History of coal mining in the United States

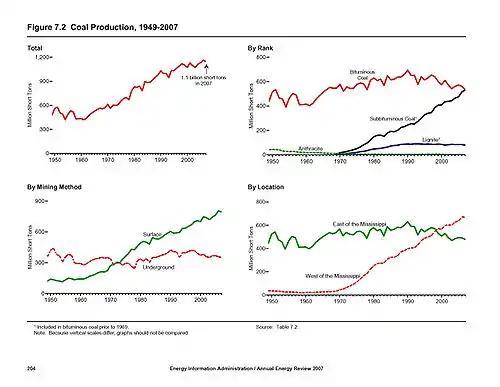
US Coal production from 1949 to 2007(US Energy Information Administration)

In 1914 at the peak there were 180,000 anthracite miners; by 1970 only 6,000 remained. At the same time steam engines were phased out in railways and factories, and bituminous coal was used primarily for the generation of electricity. Employment in bituminous peaked at 705,000 men in 1923, falling to 140,000 by 1970 and 70,000 in 2003.